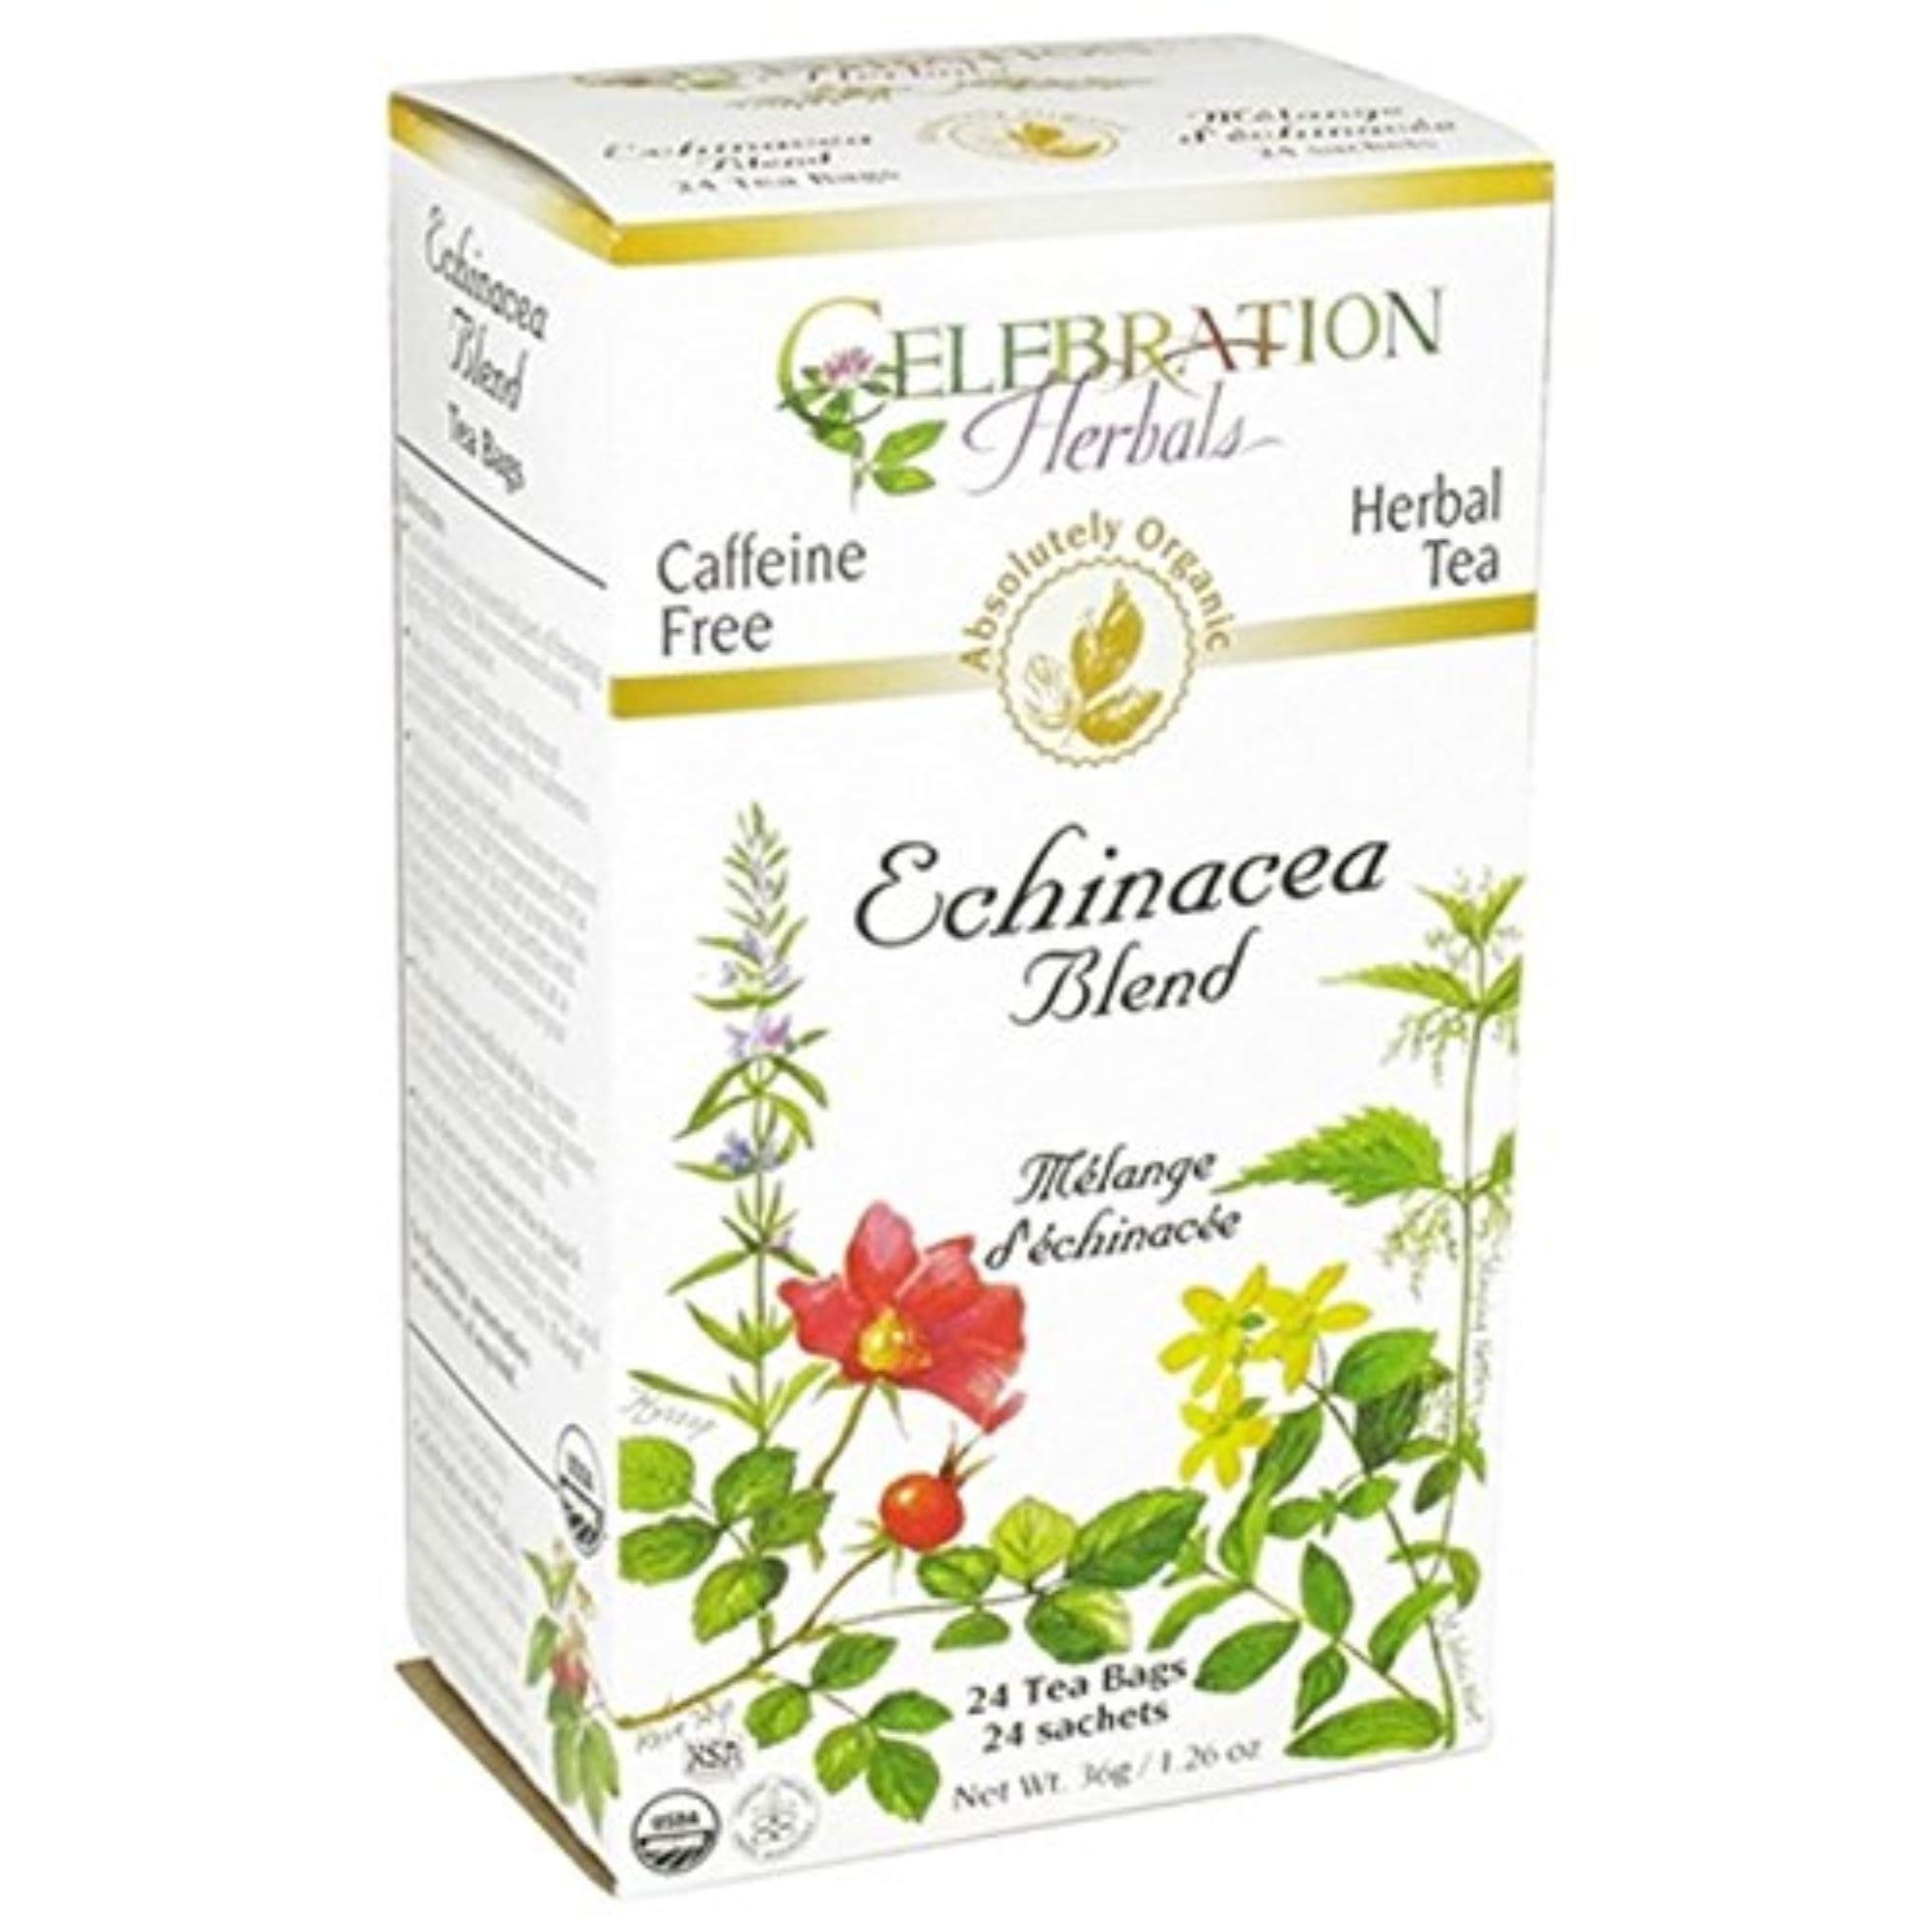
Item Name: Echinacea Blend
Bullet Point: Echinacea Blend Tea Organic-24 bag
Value: 24.0
Unit: Count

Price: 15.87